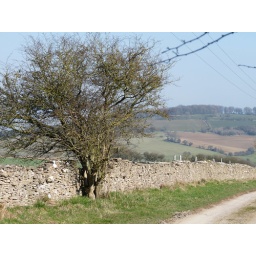
dry stone wall in the cotswolds